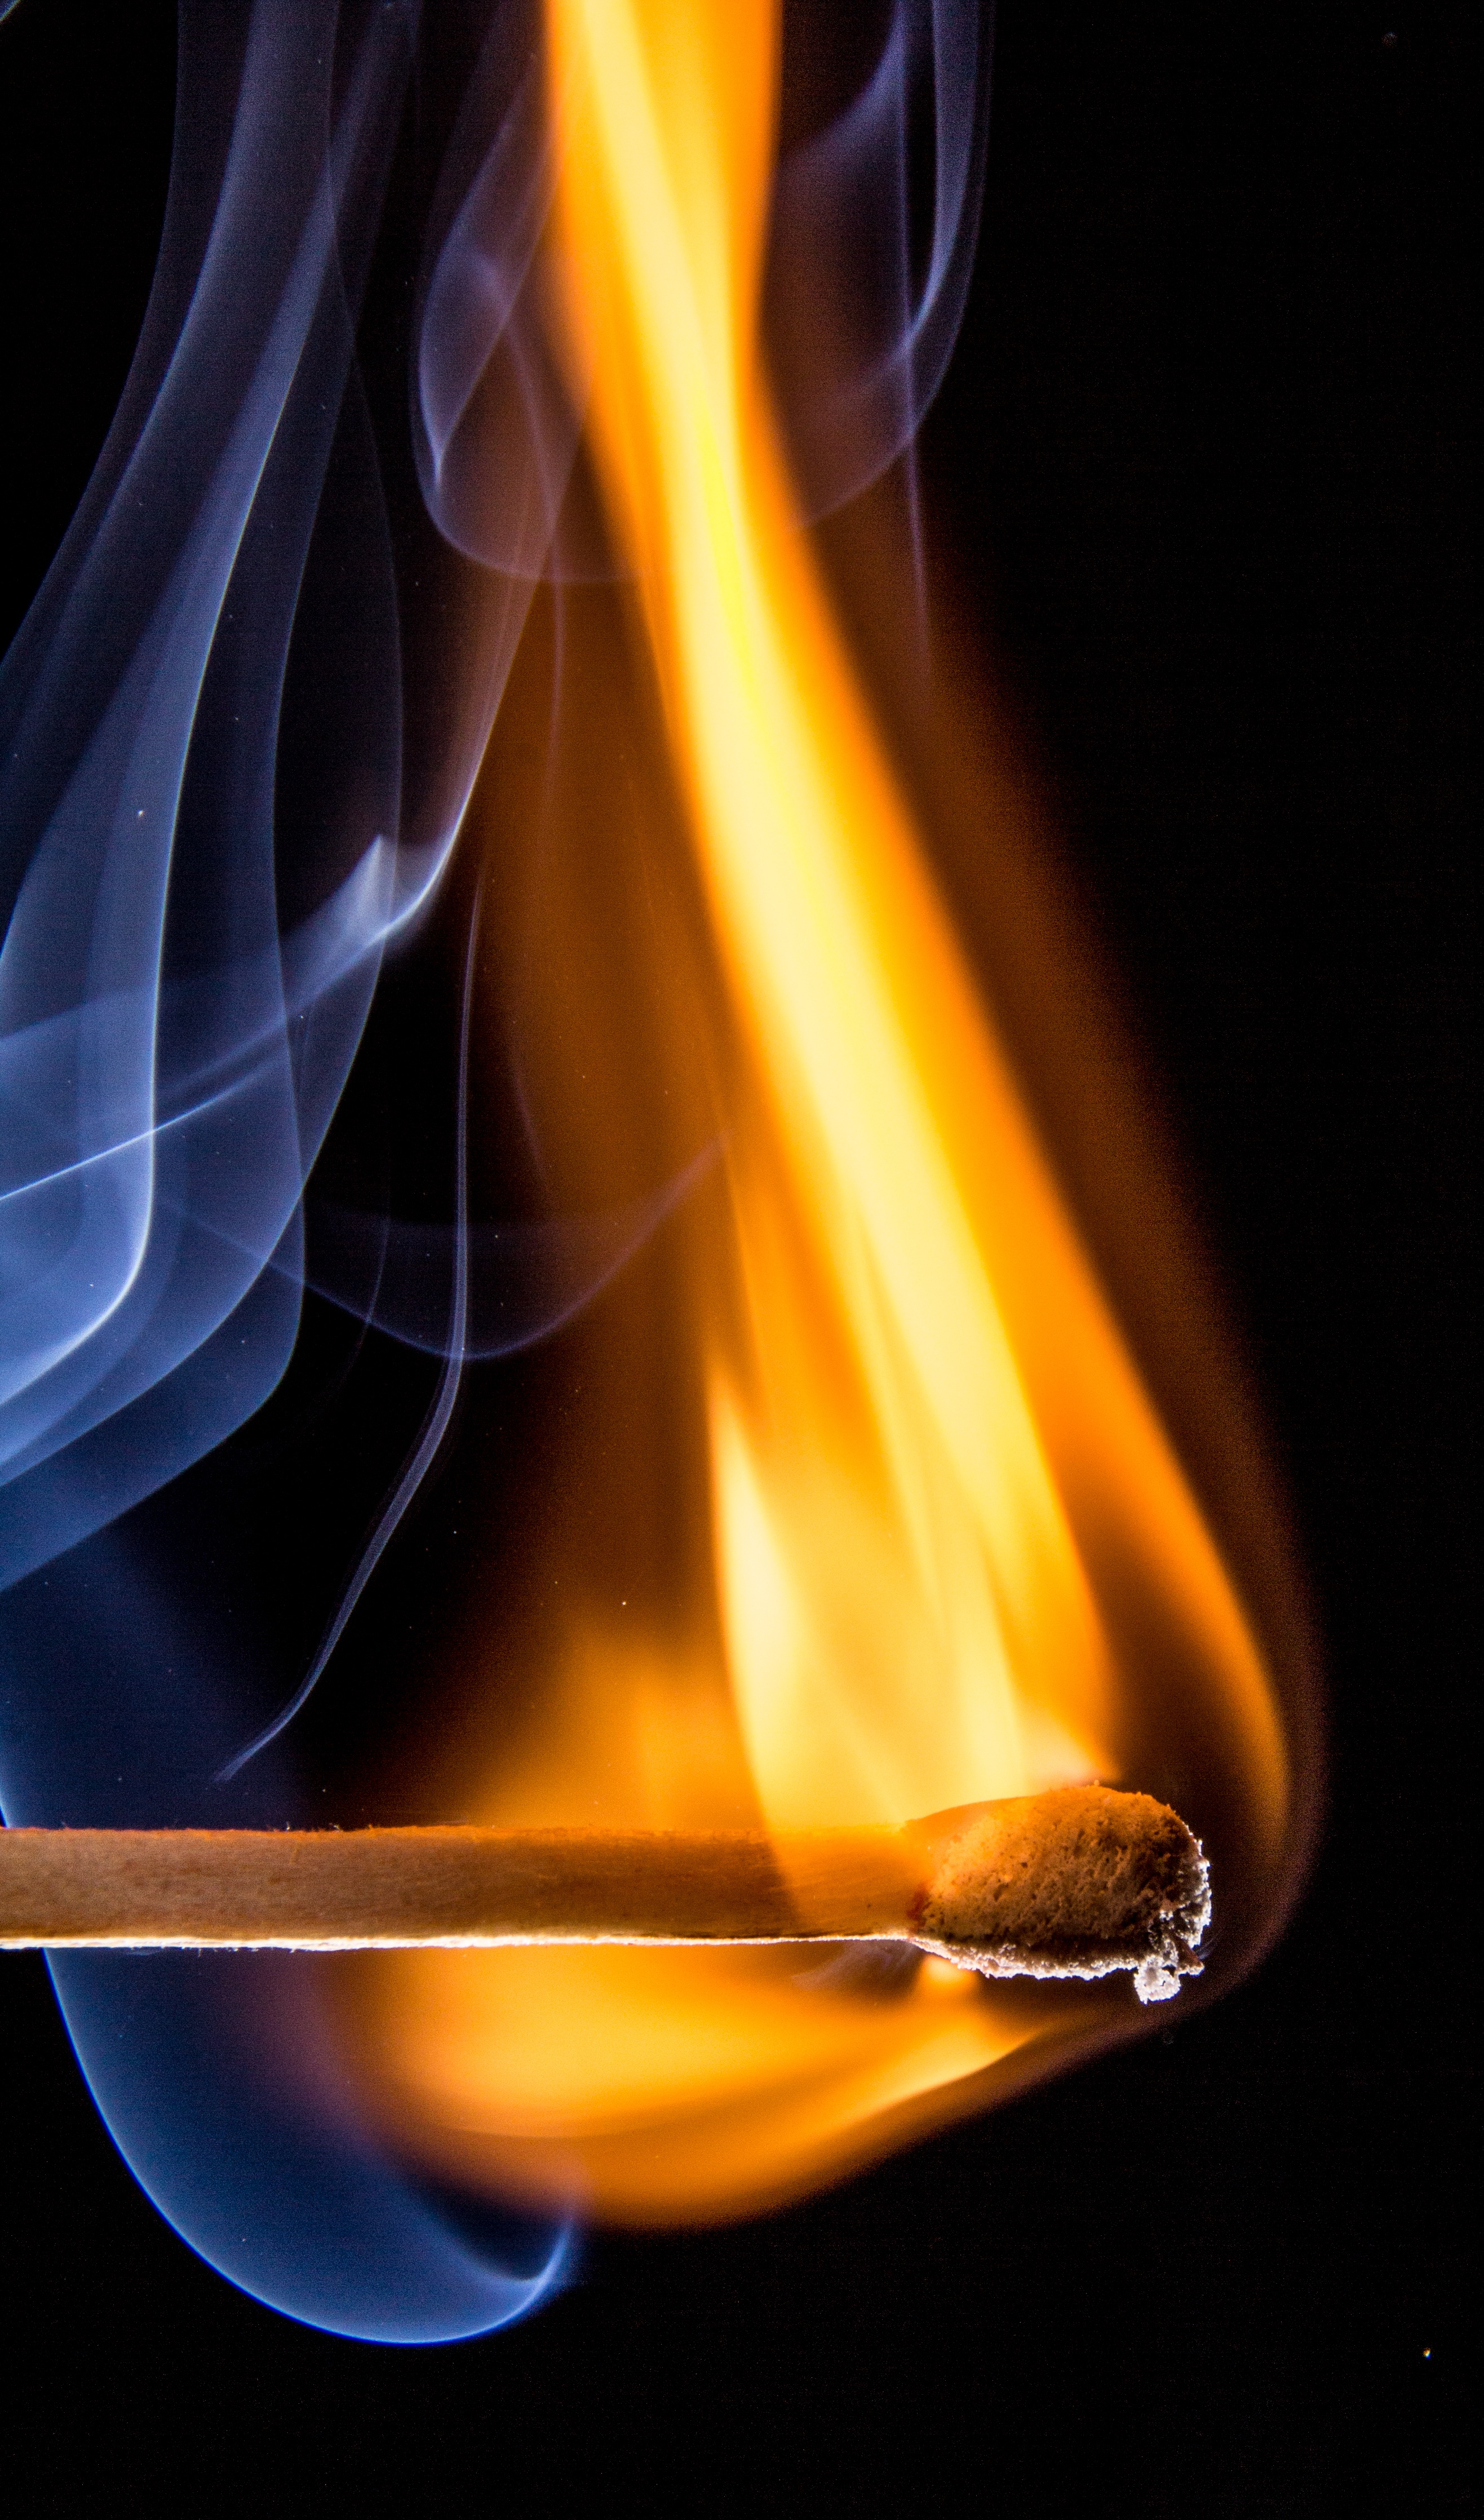
light, smoke, flame, fire, darkness, burn, close up, font, match, computer wallpaper